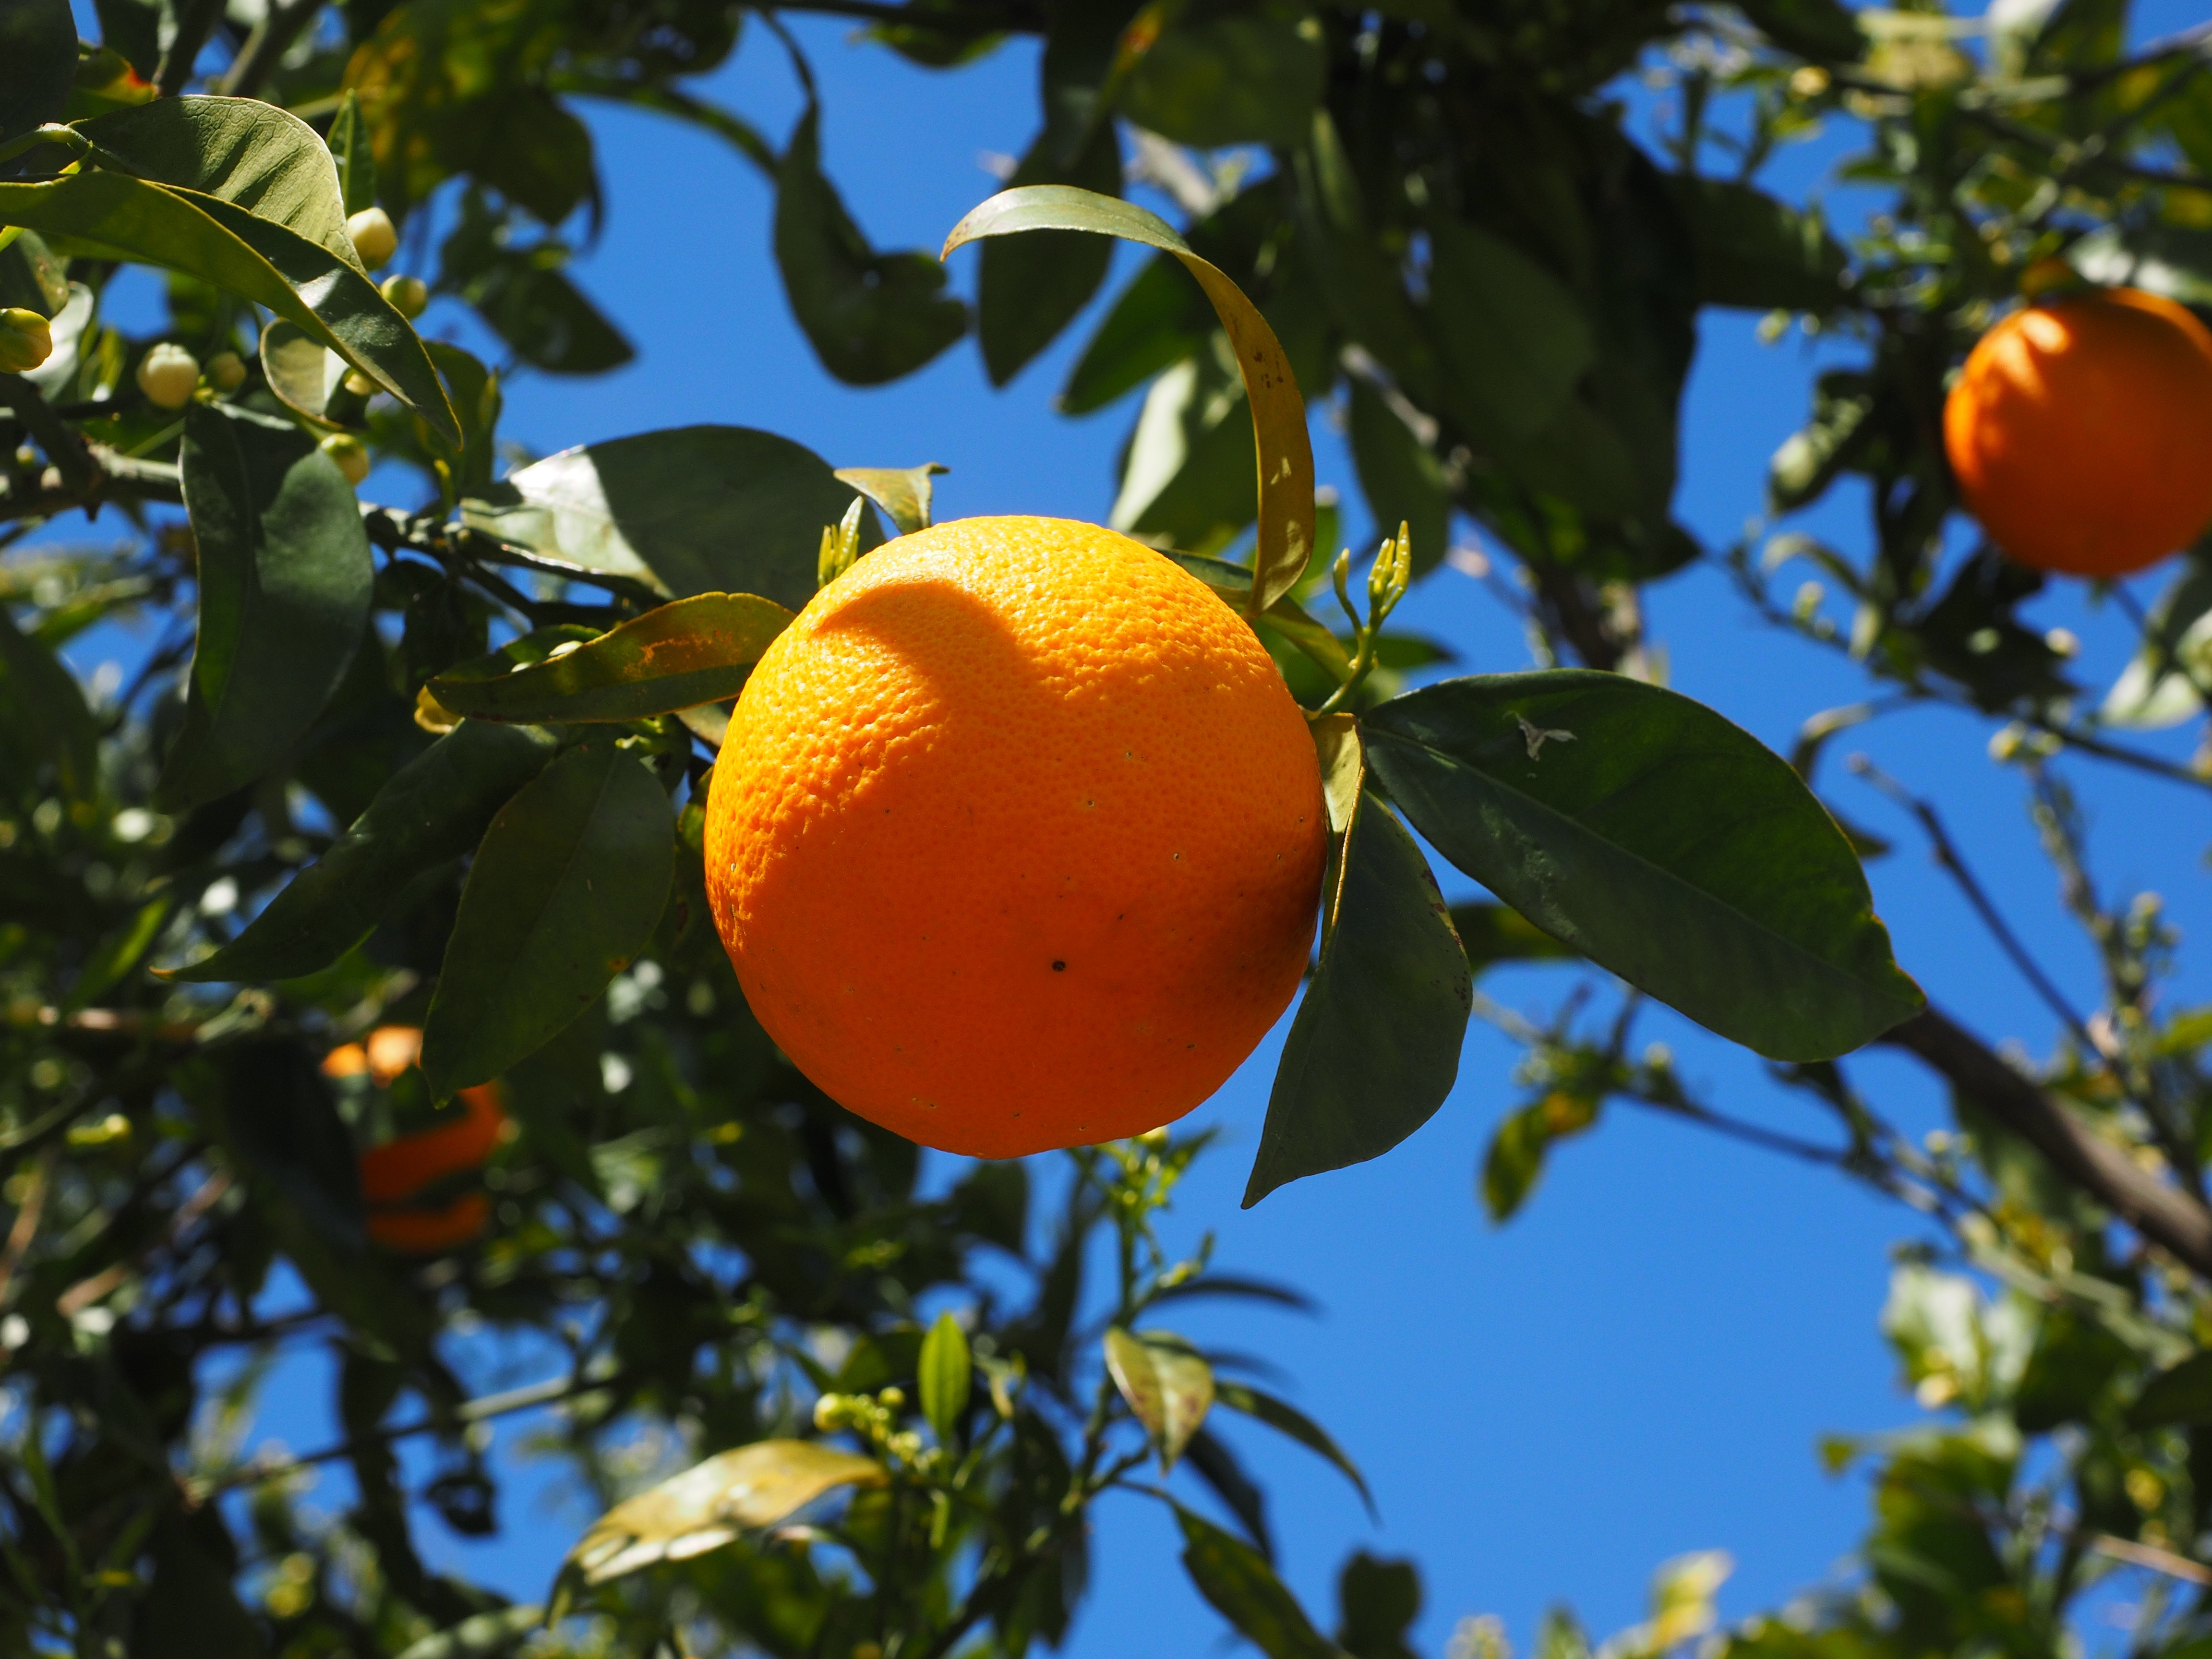
tree, nature, branch, plant, fruit, sweet, sunlight, leaf, flower, summer, ripe, bush, orange, orange tree, food, mediterranean, produce, autumn, yellow, healthy, flora, delicious, tropical fruit, leaves, nutrition, fruit tree, periwinkle, vitamins, frisch, citrus, about, flowering plant, fruity, vitaminhaltig, citrus fruit, vitamin c, citrus tree, bitter orange, orange grove, diamond green, rutaceae, sweet orange, land plant